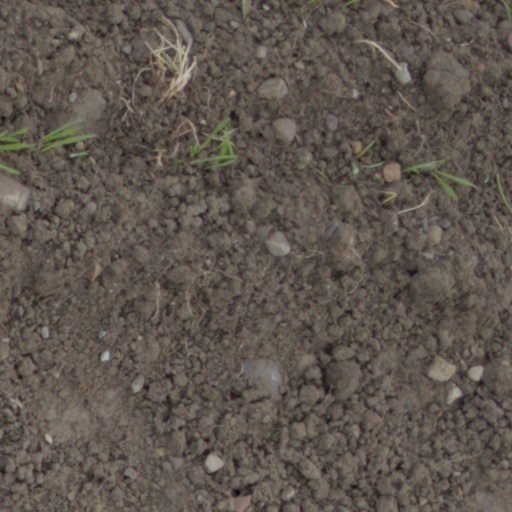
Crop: wheat